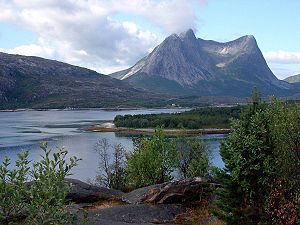
Norges geografi
Norges geografi er generelt forreven og bjergrigt. Kystlinjen på mere end 100.000 kilometer afbrydes af stejle fjorde samt et virvar af øer og holme. Norge kendes også som landet med midnatssolen, idet det delvis ligger nord for polarkredsen. Her går solen ikke ned ved midsommer, og om vinteren er de mange dale i lange perioder uden lys.